Eagle Hotel (Concord, New Hampshire)

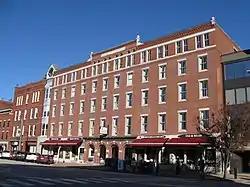

The Eagle Hotel is a historic hotel building at 110 North Main Street in Concord, New Hampshire. Built in 1851, it has been a prominent local landmark since then, and a meeting place for state politicians, given its location across the street from the New Hampshire State House. The building was listed on the National Register of Historic Places in 1978.